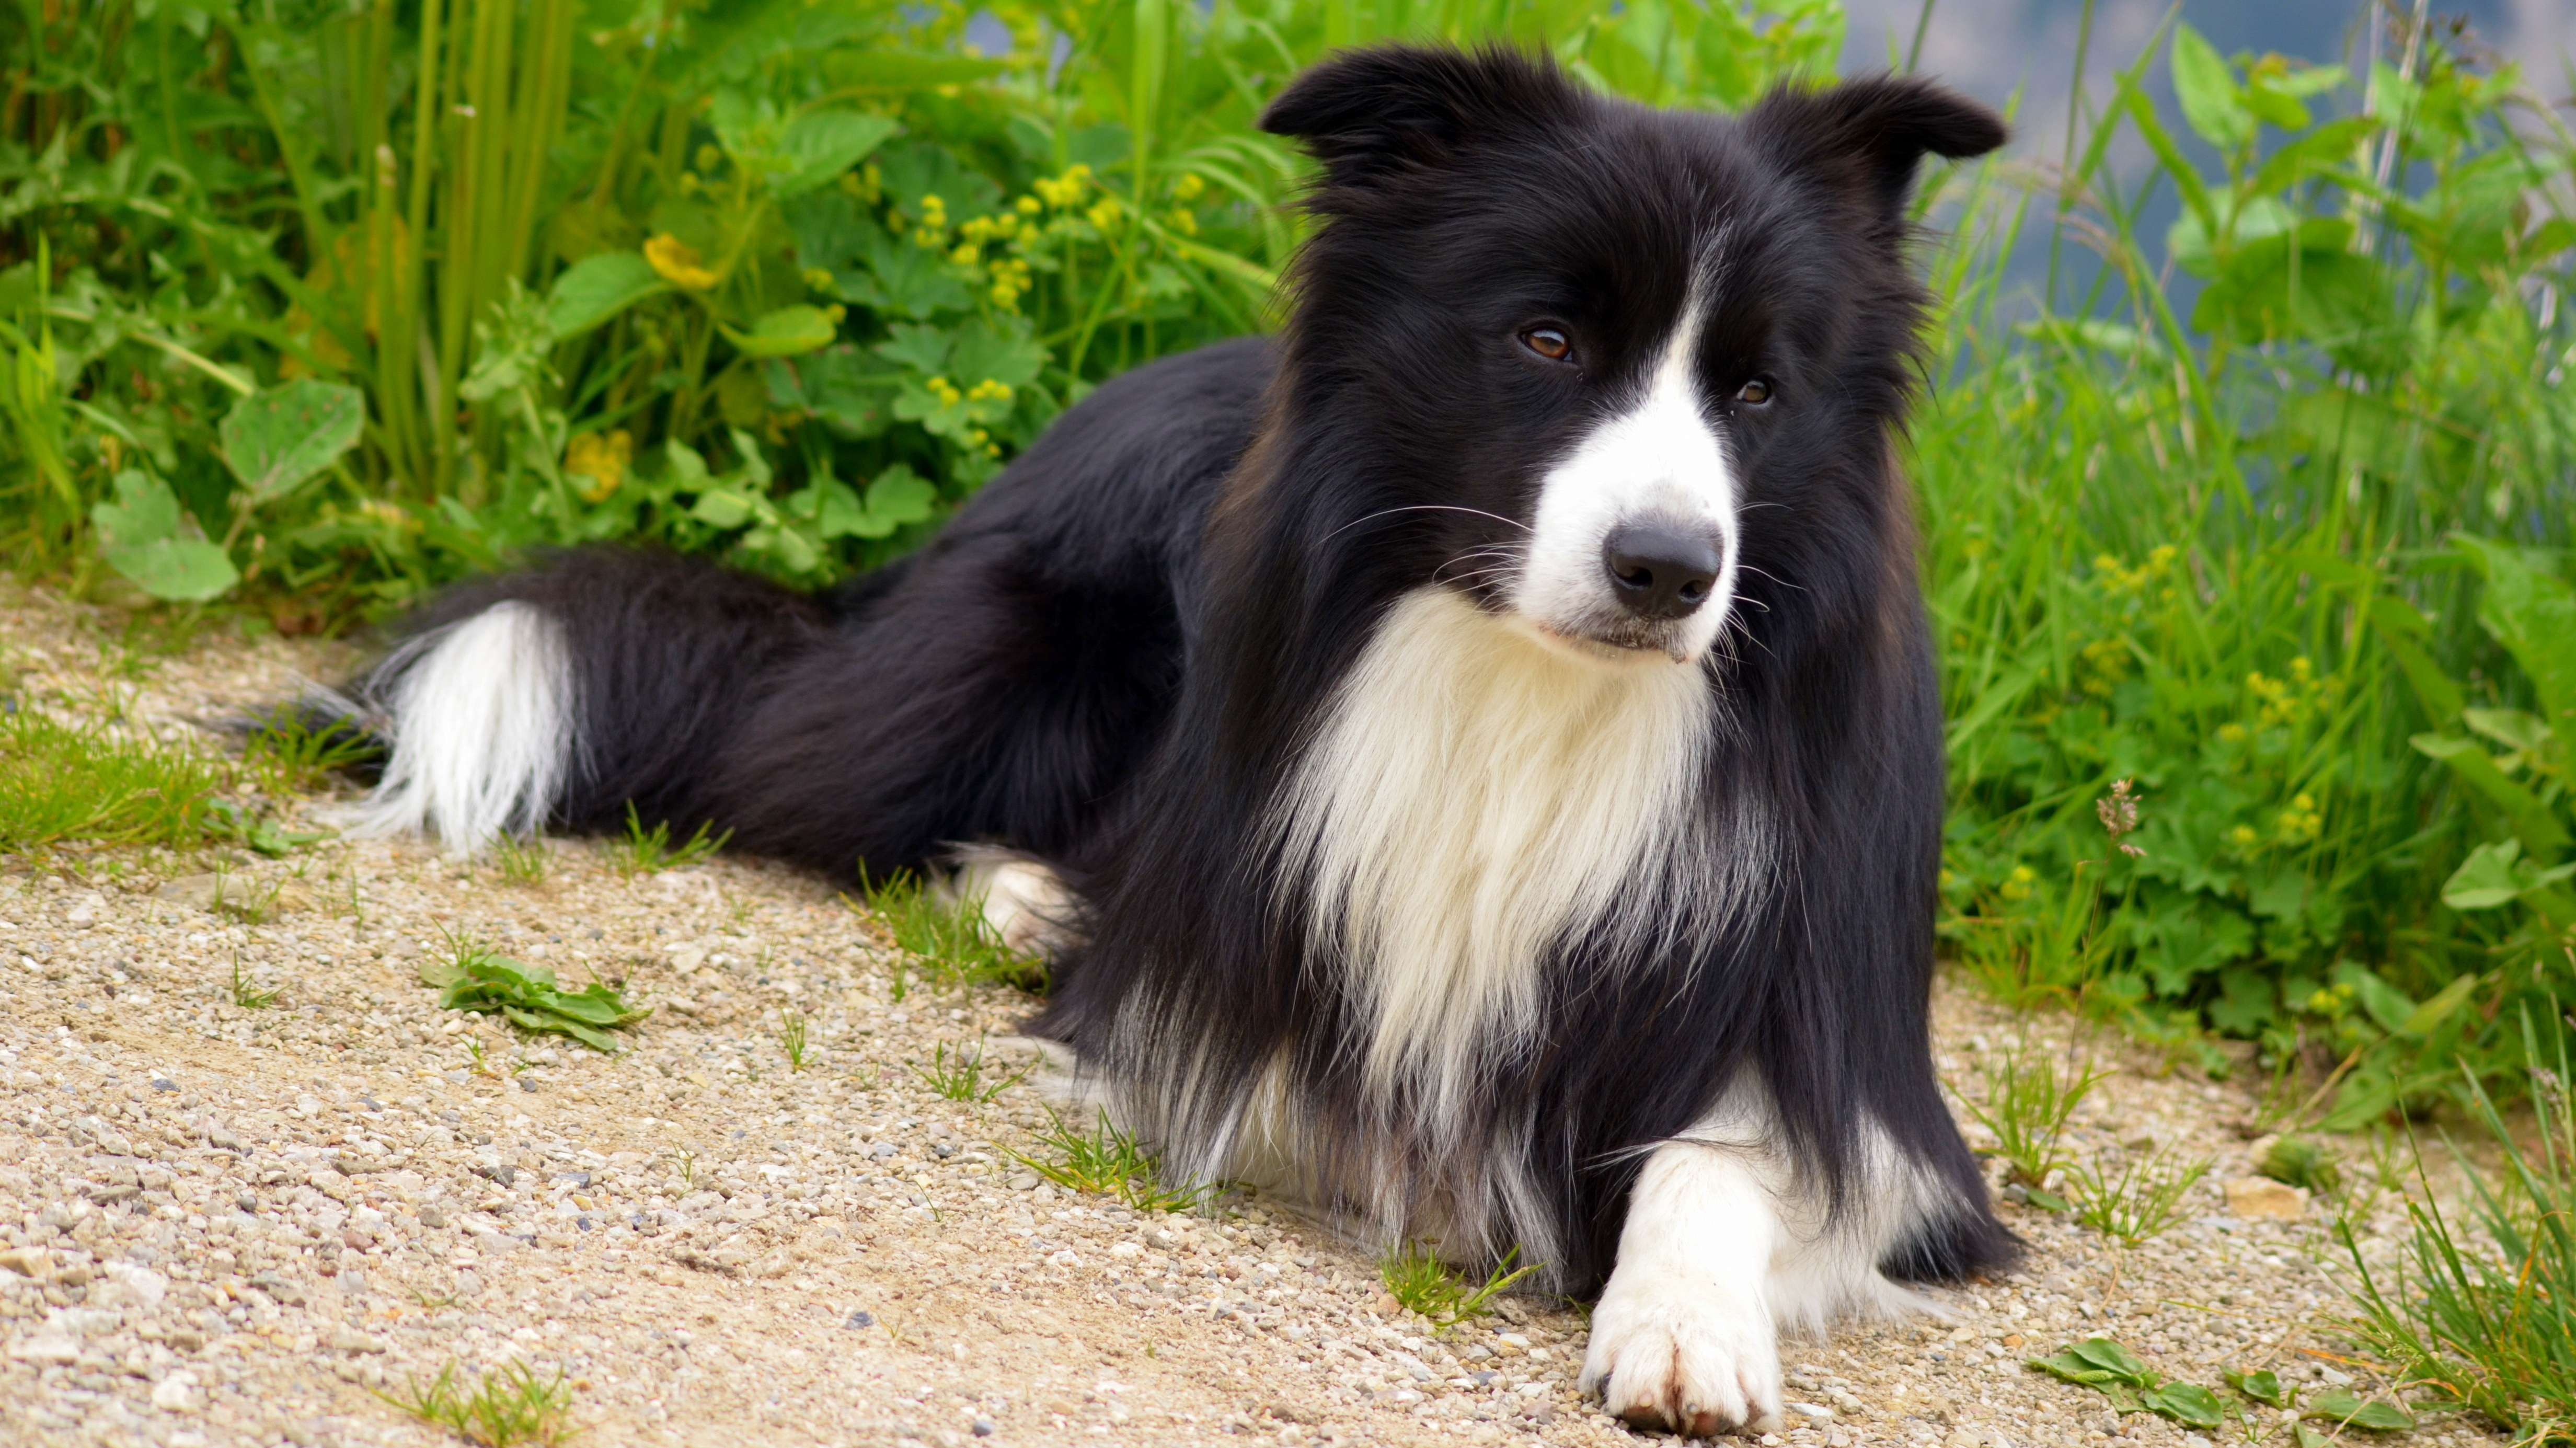
dog, collie, mammal, border collie, vertebrate, border, dog breed, british sheepdog, purebred dog, australian shepherd, shetland sheepdog, dog like mammal, carnivoran, dog breed group, miniature australian shepherd, rough collie, bearded collie, scotch collie, english shepherd